Haile Selassie

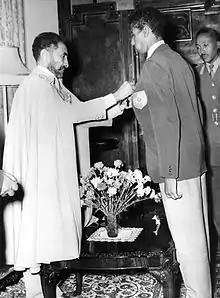
Awarding Abebe Bikila the Order of the Star of Ethiopia, 1960, after winning the Olympic Gold Medal

After further debate as to whether Selassie should go to Gore or accompany his family into exile, it was agreed that he should leave Ethiopia with his family and present the case of Ethiopia to the League of Nations at Geneva. The decision was not unanimous and several participants, including the nobleman Blatta Tekle Wolde Hawariat, strenuously objected to the idea of an Ethiopian monarch fleeing before an invading force. Selassie appointed his cousin Ras Imru Haile Selassie as Prince Regent in his absence, departing with his family for French Somaliland on 2 May 1936.